Thessaloniki

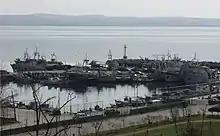
Marina of Aretsou

With the 100th anniversary of the 1912 incorporation of Thessaloniki into Greece, the government announced a large-scale redevelopment programme for the city of Thessaloniki, which aims in addressing the current environmental and spatial problems that the city faces. More specifically, the programme will drastically change the physiognomy of the city by relocating the Thessaloniki International Exhibition Centre and grounds of the Thessaloniki International Fair outside the city centre and turning the current location into a large metropolitan park, redeveloping the coastal front of the city, relocating the city's numerous military camps and using the grounds and facilities to create large parklands and cultural centres; and the complete redevelopment of the harbour and the "Lachanokipoi" and "Dendropotamos" districts (behind and near the Port of Thessaloniki) into a commercial business district, with possible highrise developments.